The Sorcerer

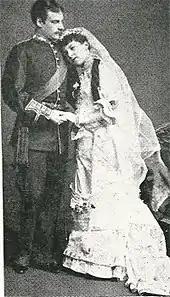
Warwick and Bentham, 1878, after Warwick took over the role of Aline

In addition to Gilbert's story, "An Elixir of Love", critics have traced several ideas in the opera to earlier sources. The concept of a love philtre was widespread in nineteenth century opera, and a philtre that causes people to fall in love with the first person whom they see is found in Shakespeare's "A Midsummer Night's Dream". The idea of depicting the sorcerer as a respectable tradesman is comparable to the respectable friar in E. L. Blanchard's 1863 burlesque, "Harlequin and Friar Bacon", who is described as a "Licensed Dealer in Black Art". A drinking-chorus with tea instead of alcoholic drink appeared in Gilbert's "The Merry Zingara" (1868), a burlesque of "The Bohemian Girl". In "My name Is John Wellington Wells", Gilbert reused rhymes from one of his Bab Ballads, "The Student".